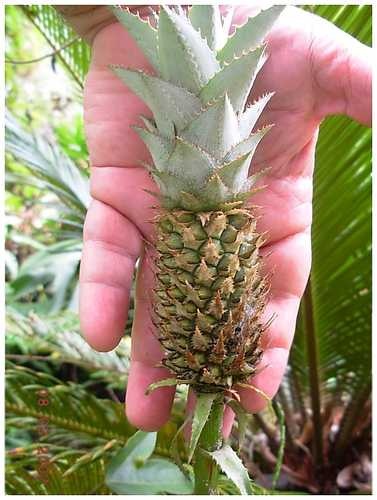
Label: Pineapple